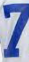
Number: 7